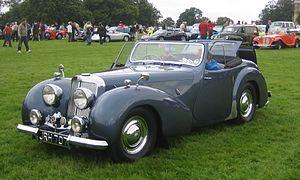
Triumph Motor Company est un constructeur automobile anglais aujourd'hui disparu. Les droits de la branche automobile appartiennent à BMW. Cependant, la branche moto existe toujours, voir Triumph.
La Triumph Roadster est une automobile de la marque Triumph Motor Company produite entre 1946 et 1949 et déclinée en deux versions : les Triumph TR1800 et Triumph TR2000.